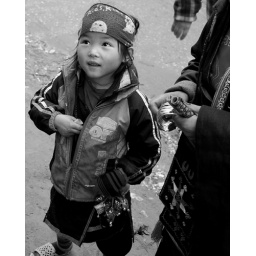
in sa pa just as we walking down to cat cat ... could not say no.